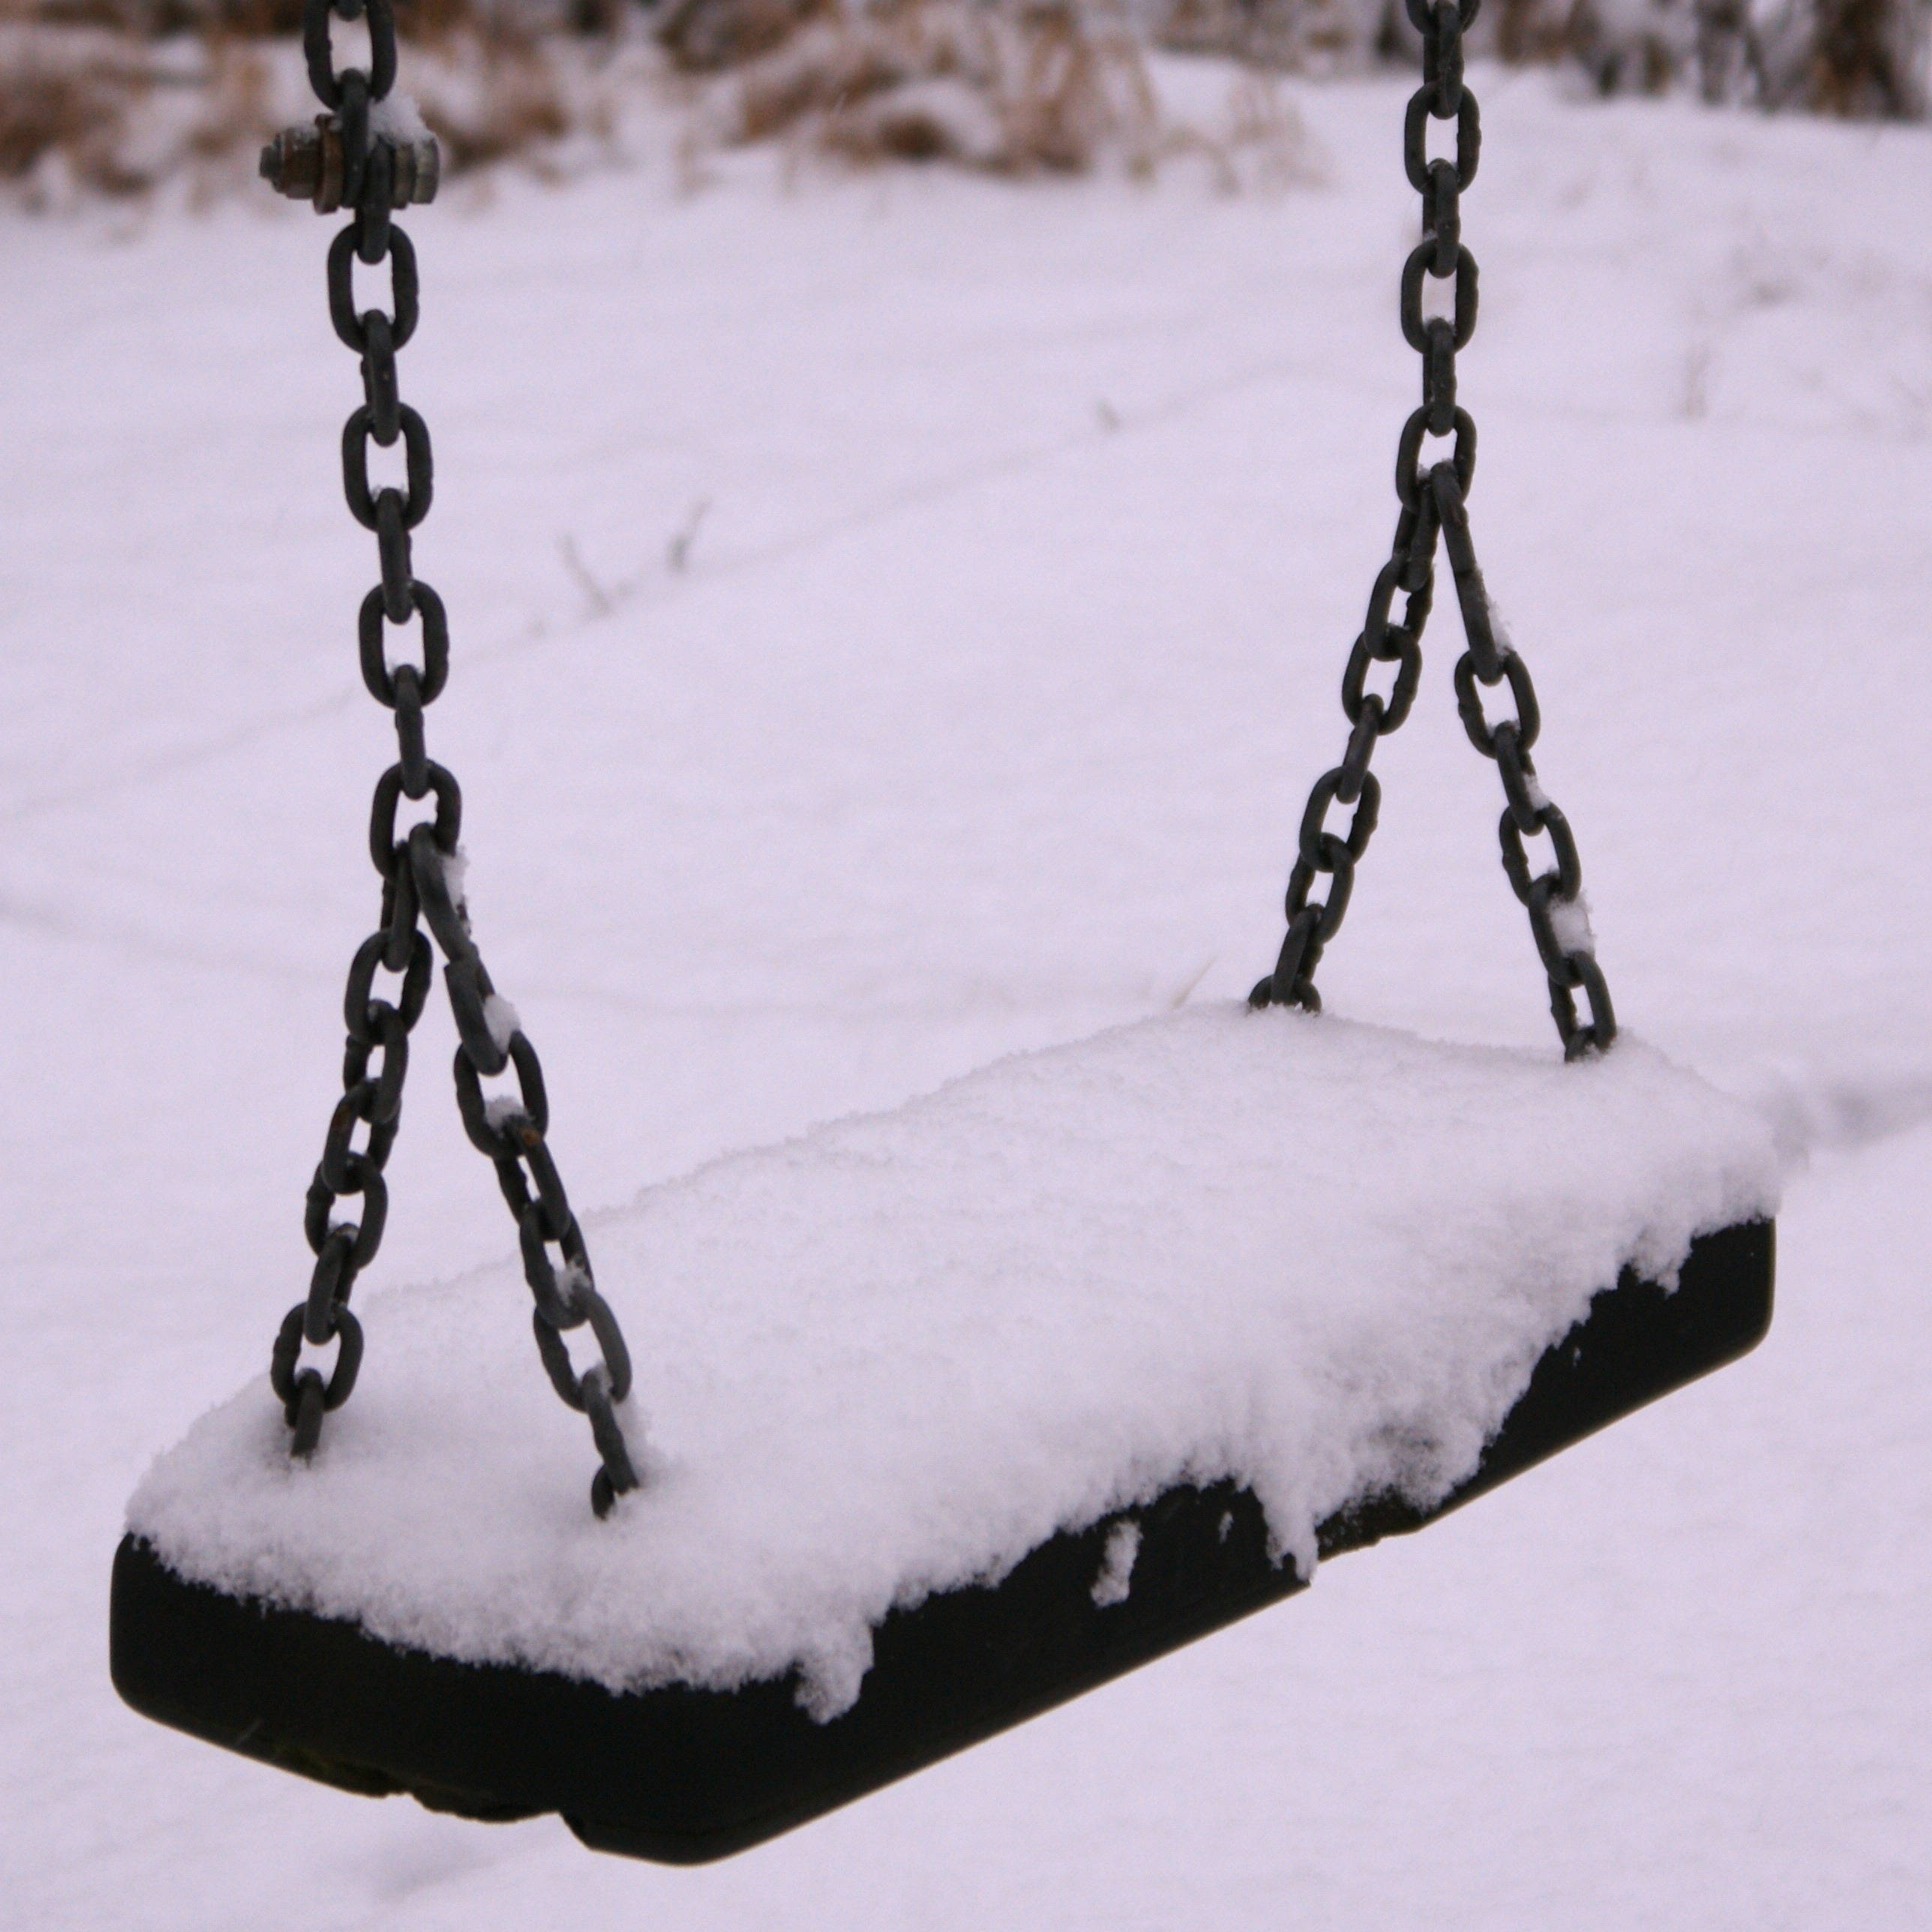
snow, winter, weather, snowy, swing